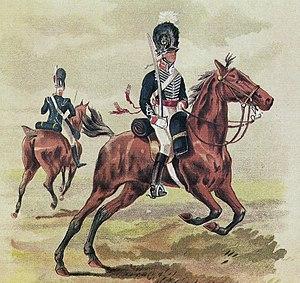
Officiers du 14e régiment de dragons légers britannique, début du XIXe siècle.
Le combat de Barquilla se déroule le 11 juillet 1810 à proximité de Villar de Puerco en Espagne, dans le cadre de la guerre d'indépendance espagnole. Il oppose la cavalerie britannique du général Robert Craufurd à un détachement français commandé par le capitaine Pierre Gouache. Deux jours après la fin du siège de Ciudad Rodrigo, Craufurd décide d'attaquer un petit contingent français parti à la recherche d'approvisionnements. Les soldats français, formés en carré, repoussent les cavaliers britanniques et parviennent à se retirer indemnes.